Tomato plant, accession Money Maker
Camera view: bottom (45 deg); turntable rotation: 90 degrees
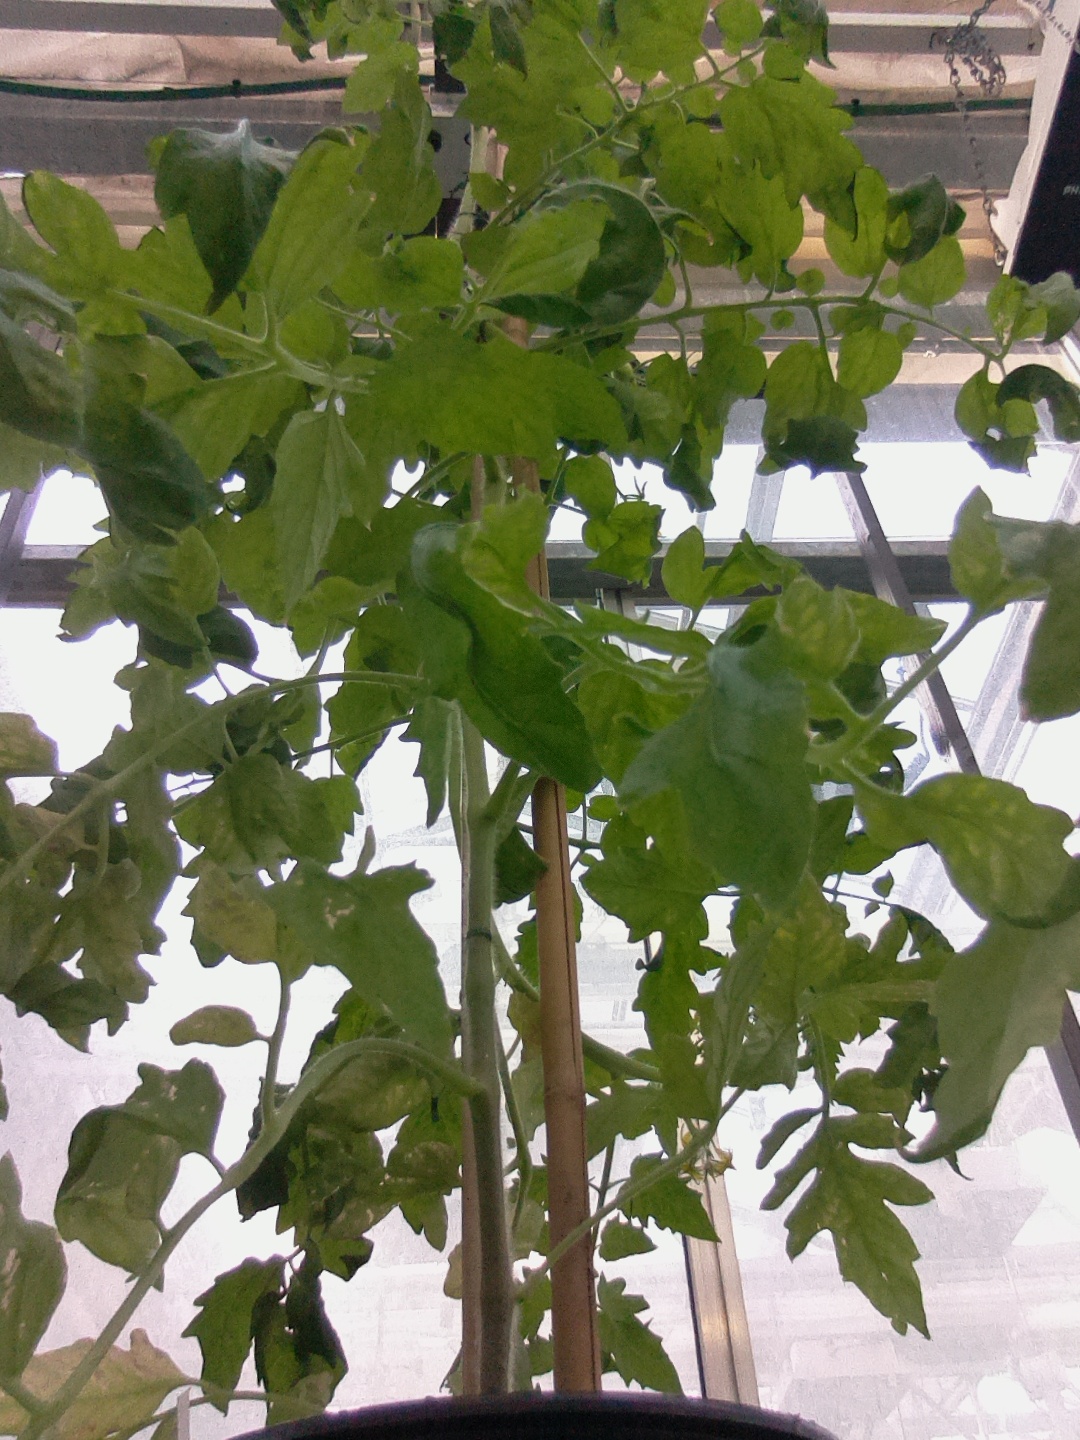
BBCH growth stage 71: 10%-20% of final fruit size